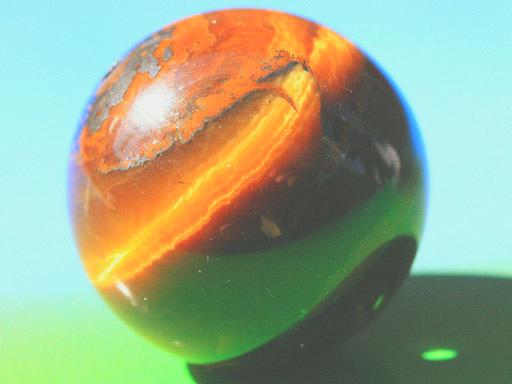
Material: stone